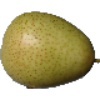
Label: Pear 1